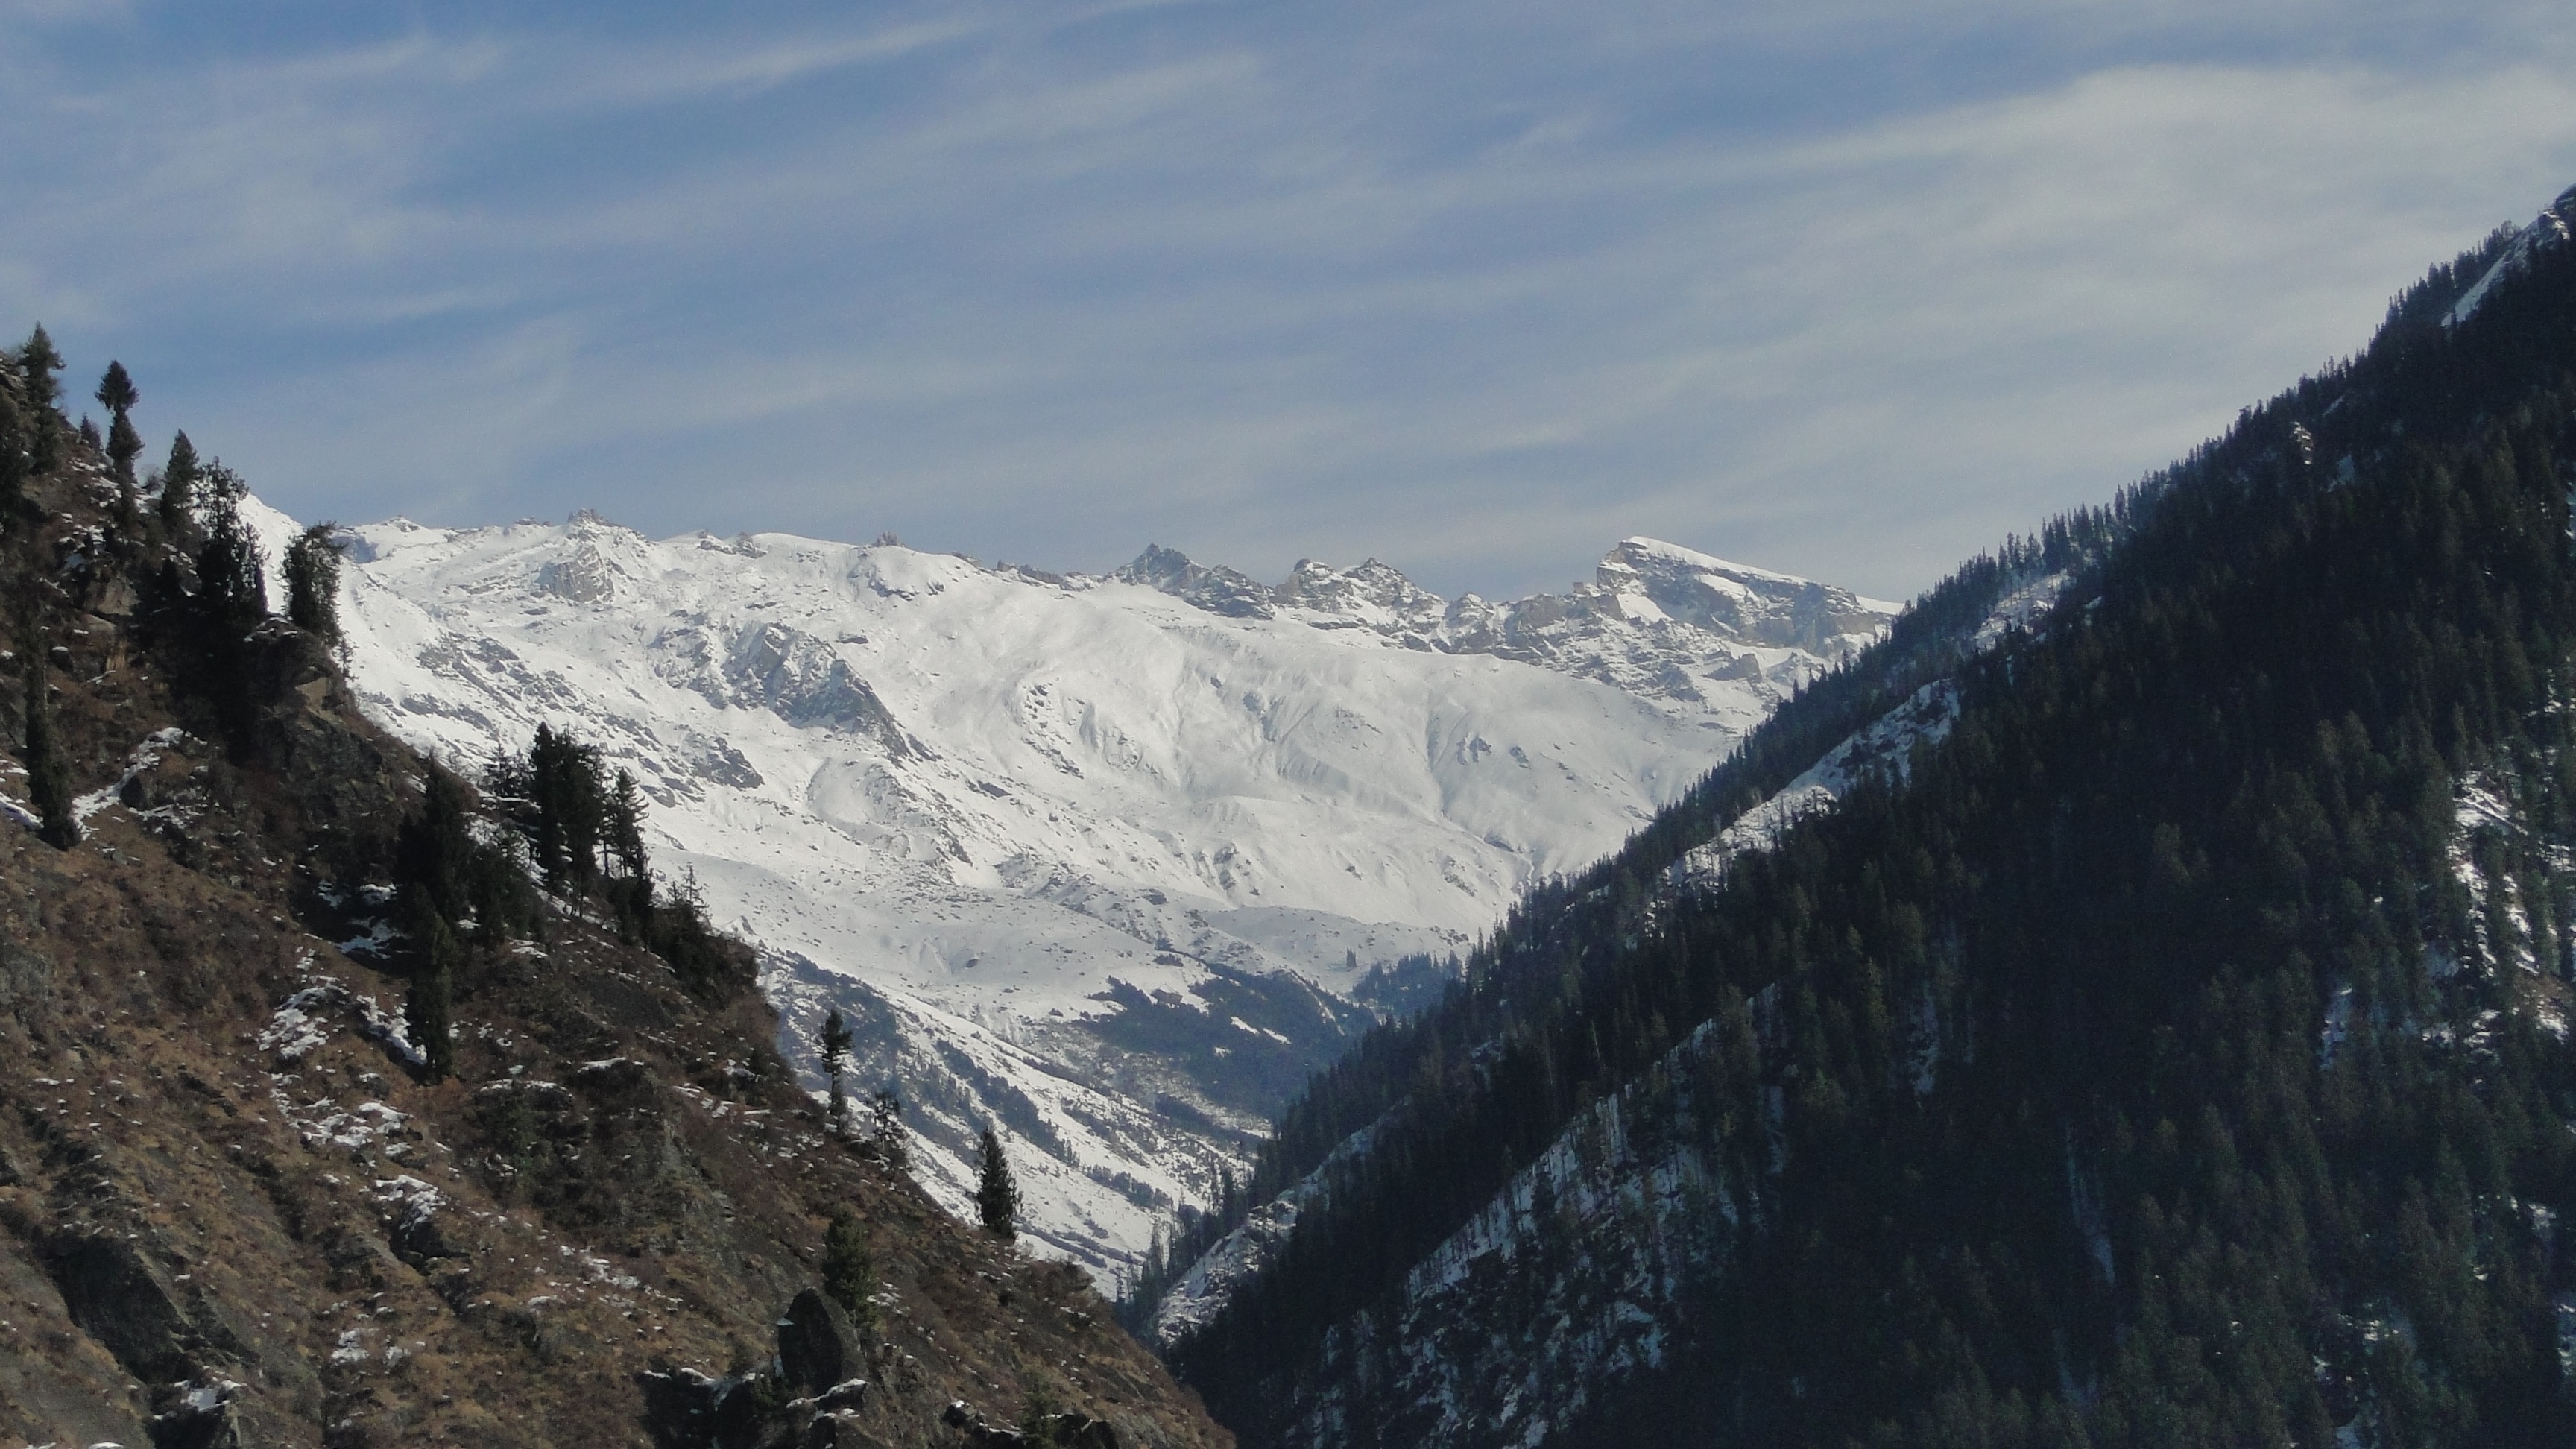
mountain, snow, winter, adventure, mountain range, weather, ridge, summit, mountaineering, alps, cirque, himalayas, landform, manali, mountain pass, mountaineerz, malana, geographical feature, mountainous landforms, geological phenomenon